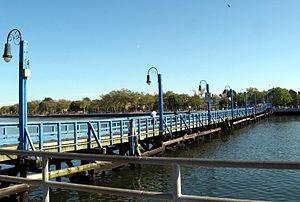
Ocean Avenue est un axe majeur de circulation qui traverse l'arrondissement de Brooklyn, dans la ville de New York.